2023 Dolphins (NRL) season

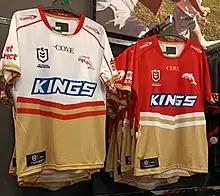
Dolphins NRL away and home jerseys 2023 (front view)

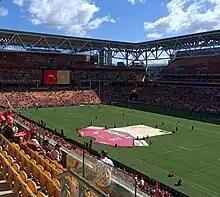
Dolphins NRL jersey on Suncorp Stadium field for inaugural match Sunday 5 March 2023

In September, the Dolphins' Inaugural Presentation Ball was held at Brisbane Convention and Exhibition Centre, and the club's annual awards were announced.